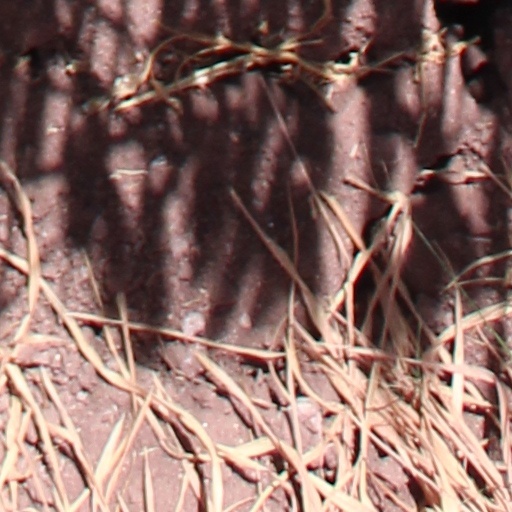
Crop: wheat